Phosphasilene

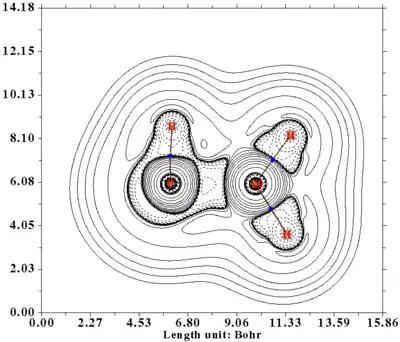

The unstable parent phosphasilene HSi=PH has been generated in the gas phase by the reacting atomic silicon with phosphine PH, and identified via matrix isolation spectroscopy methods. Density functional theory (DFT) calculations suggests that in the ground state, HSi=PH exists in a singlet spin state, with "C"-symmetric planar geometry. At the B3LYP/6-311+G** level of theory, the Si=P bond length and the Si-P-H bond angle are calculated to be 2.084 Å and 90.7. The Si=P bond dissociation energy is 75.0 kcal mol at the B97-D/6-31G(d) level of theory; while the π-bond energy, D(Si=P) is 36.6/35.9 kcal mol. The frontier orbitals of the parent phosphasilene consists of the π bonding and π anti-bonding orbitals: π(Si=P) and π*(Si=P) correspond to the HOMO and LUMO, respectively. HOMO-1 was calculated to be the lone pair on phosphorus n(P).